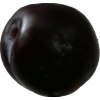
Label: plum